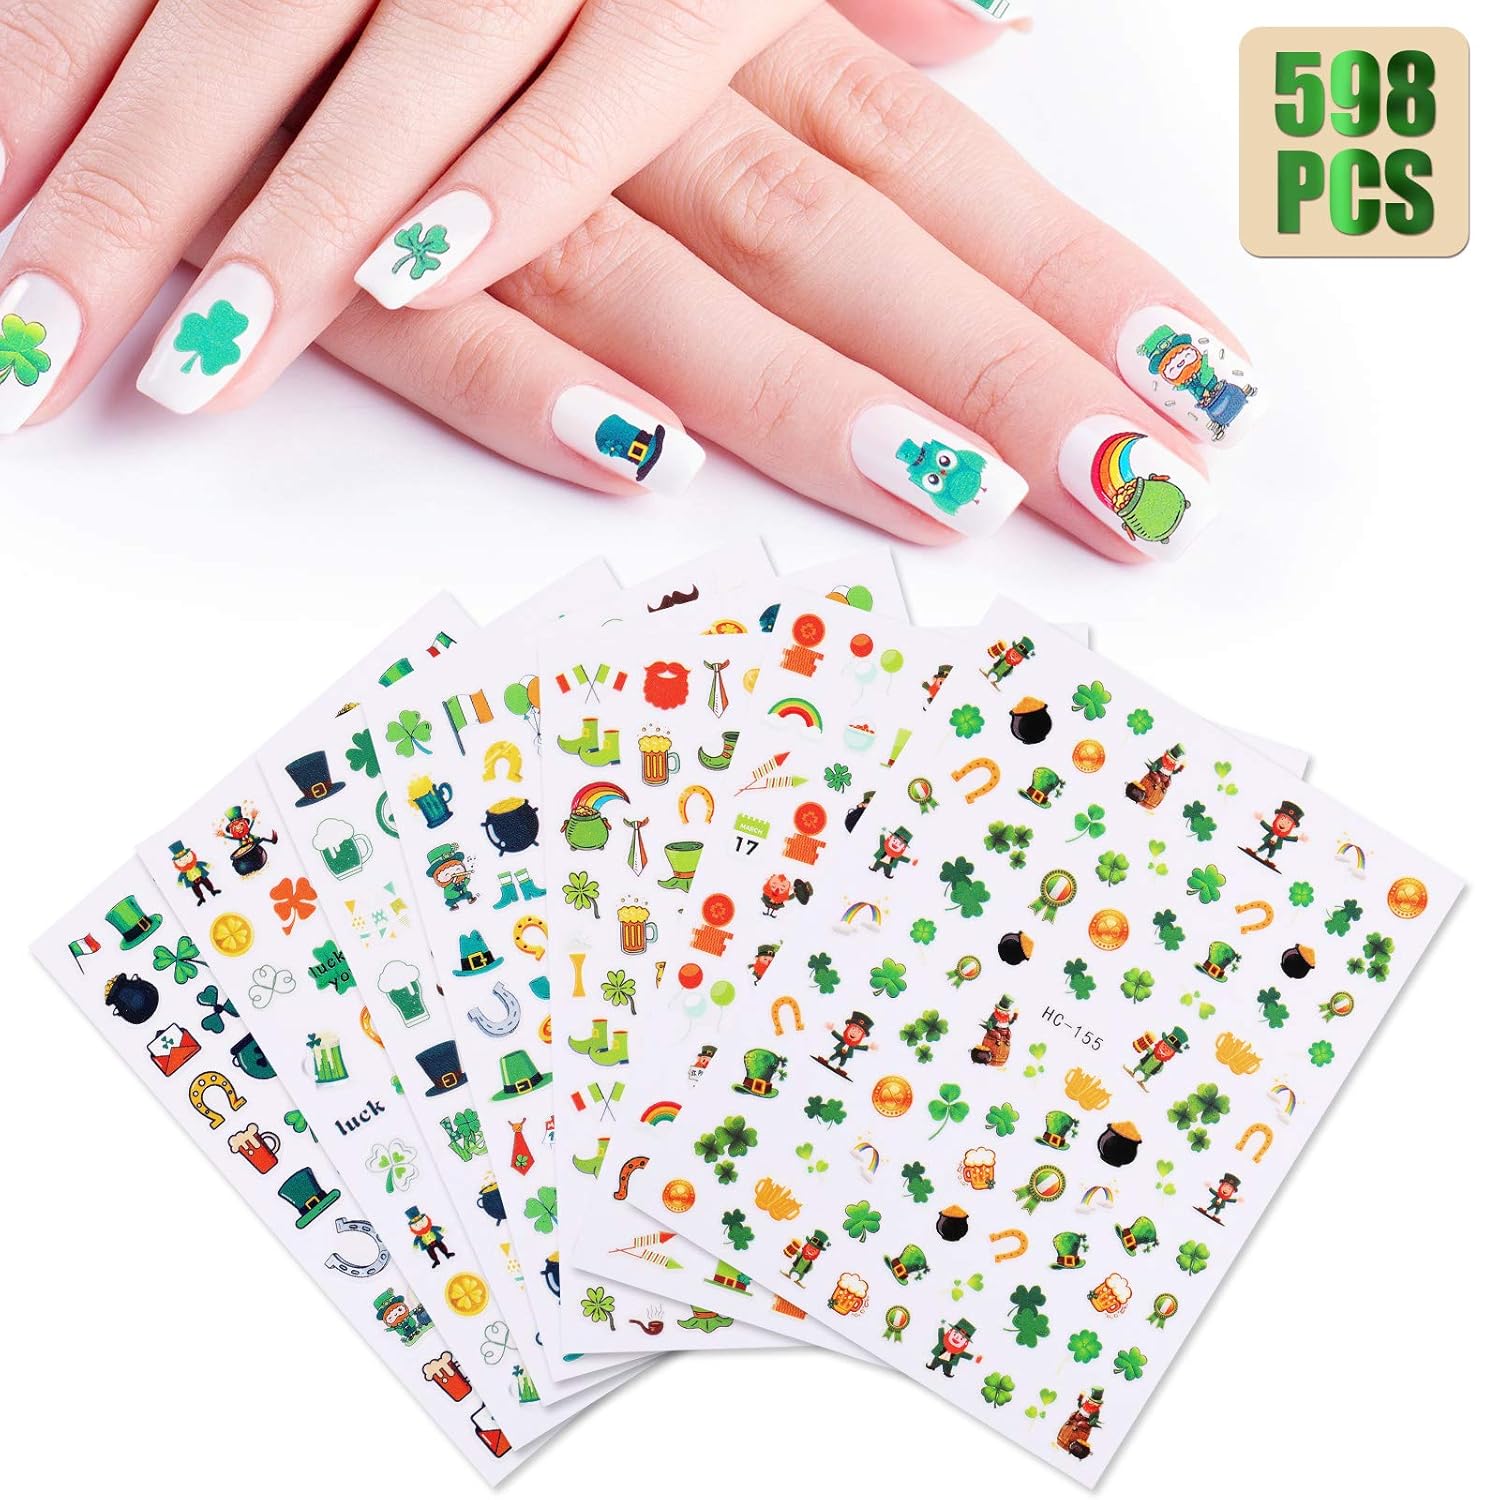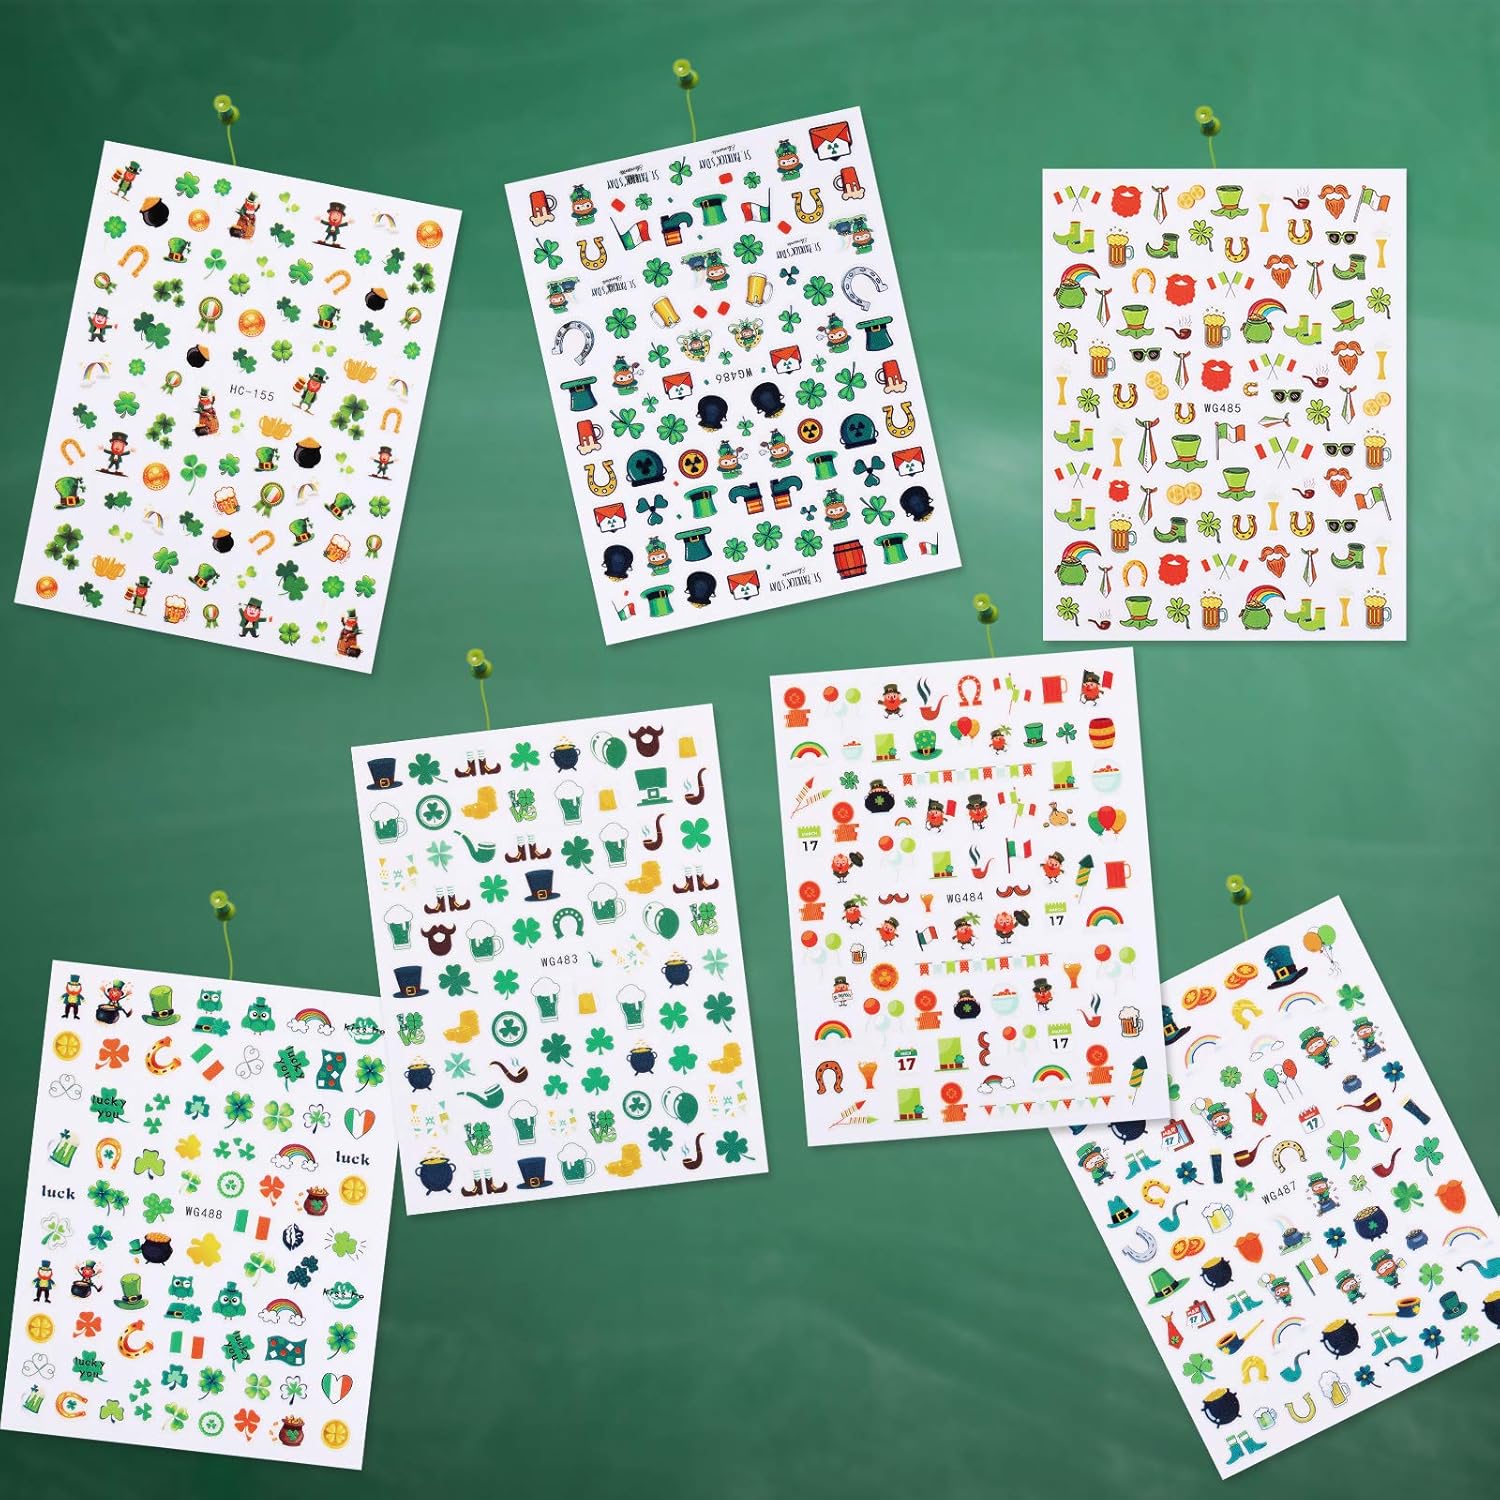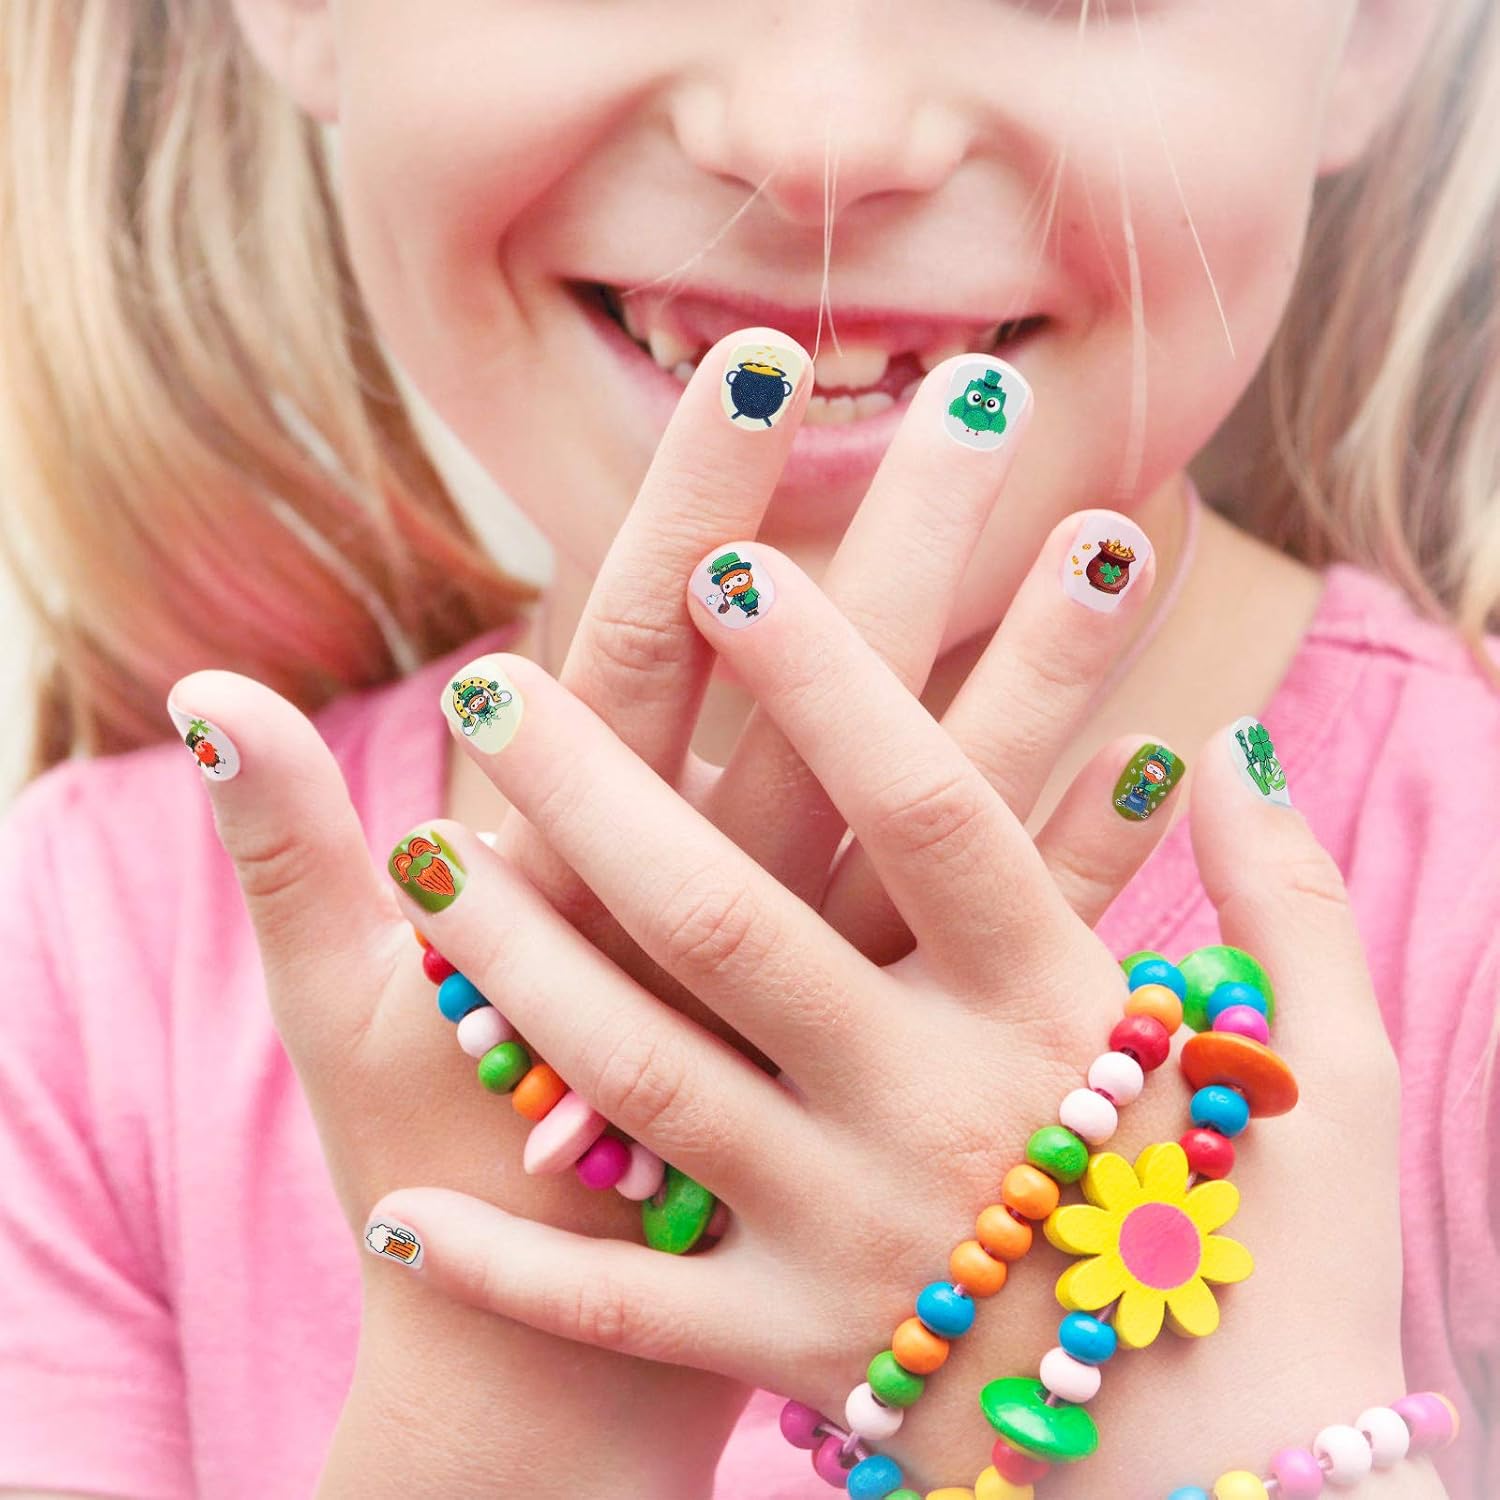
598 Pieces 7 Sheets Irish Nail Art Stickers Decals Saint Patrick Day Nail Stickers Shamrock Nail Stickers Clover Nail Decals False Nail Design Self-Adhesive Nail Tips for Kids Girls Women
Category: All Beauty
Features: Various patterns: The Irish nail art stickers decals designed with many cute and classic St. Patrick’s Day theme patterns, such as clover, four-leaf clover, shoes, beer and many elements, they look chic and elegant, easy for you to create various designs and styles, show you holiday spirits better.Enjoy the fun of DIY: The nail sticker decals are suitable for nail art learners and experienced people, can be applied in home and nail salon, you can share them with your friends and family members, enjoying nail art making at party and passing through relaxing time.specifications: Size: as the pictures shownColor: as the pictures shownQuantity: 7 sheetsPackage includes: 7 Sheets of Saint Patrick Day nail stickersWarm note: Small and pointed parts include, please keep them away from little kids.Please allow slight color difference due to different screens.
Features: 7 Sheets of one set: you will receive 7 sheets of Irish nail art stickers decals in 7 different styles, each sheet contains an abundant quantity of small nail art stickers, about 598 pieces totally, sufficient quantity will meet your use and replace needs in daily life, also you can share these delicate gifts with your friends who are beauty lovers | Classic St. Patrick's Day theme: these Saint Patrick Day nail stickers feature a classic green Saint Patrick theme color, use these stickers to create your nails will be chic and elegant, there are also many creative patterns on these sheets, such as clover, four-leaf clover, beer, pots of gold, goblins, Irish flag, rainbow and so on, you can combine them to get charming nail art works by yourself | Safe for a long time use: the shamrock nail stickers are made from quality material, which is safe and smooth, no harm to your nails and skin, reliable enough for long-term use; The proper size of each small sticker is easy for you to tear and pick up, provide you with an easy and comfortable experience | Convenient to apply anytime: our clover nail decals can be applied for both natural or artificial nail tips, just stick the nail decals on your nails after applying colored polish and finish with a clear coat for lasting effect, you can get the fine nail art designs easily | Wide scopes of applications: these adhesive nail decal stickers can be applied for decorating your fingernails and toenails, different styles can match with your different clothes, showing your personality and making you more attractive, suitable for home and salon to use, can also be as decorations for phone covers, greeting cards, body art, photo frame, scrapbook and so on